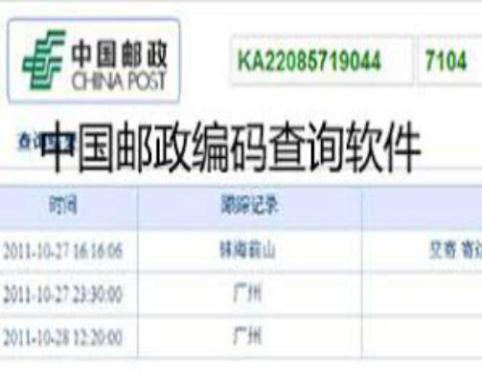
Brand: china post group corporation
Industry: Others